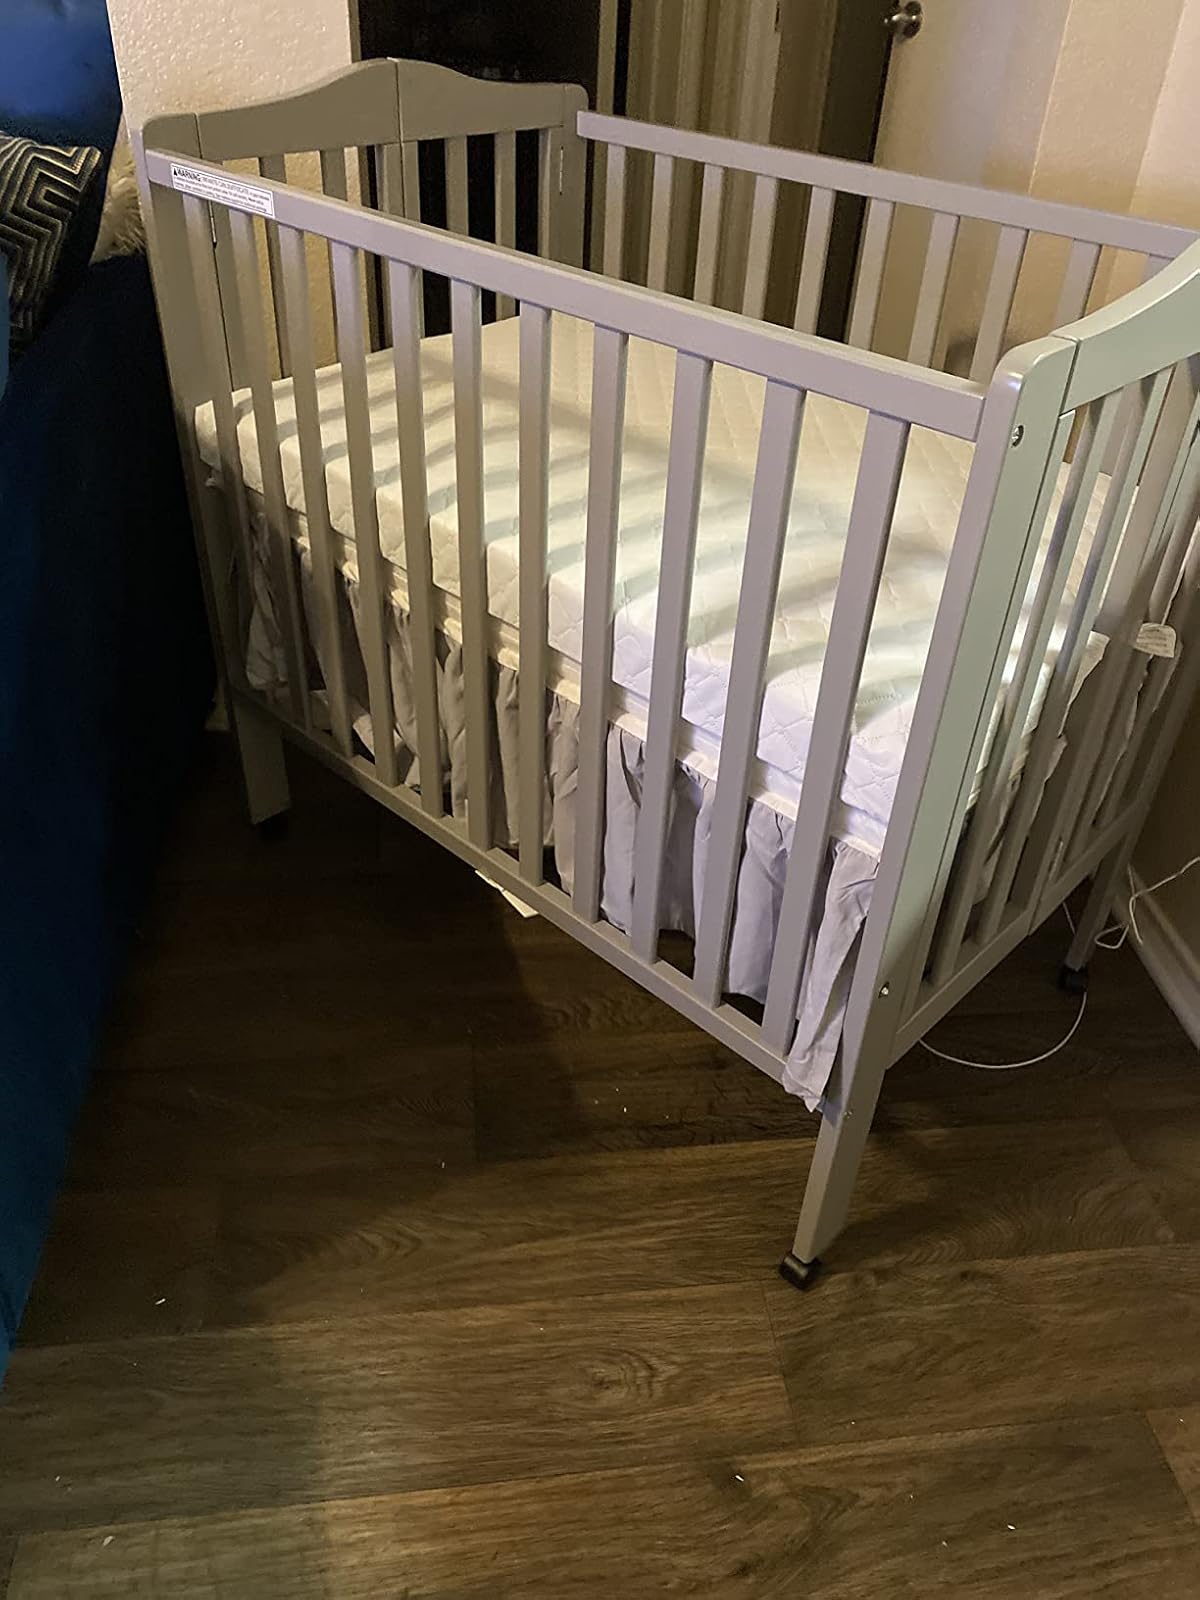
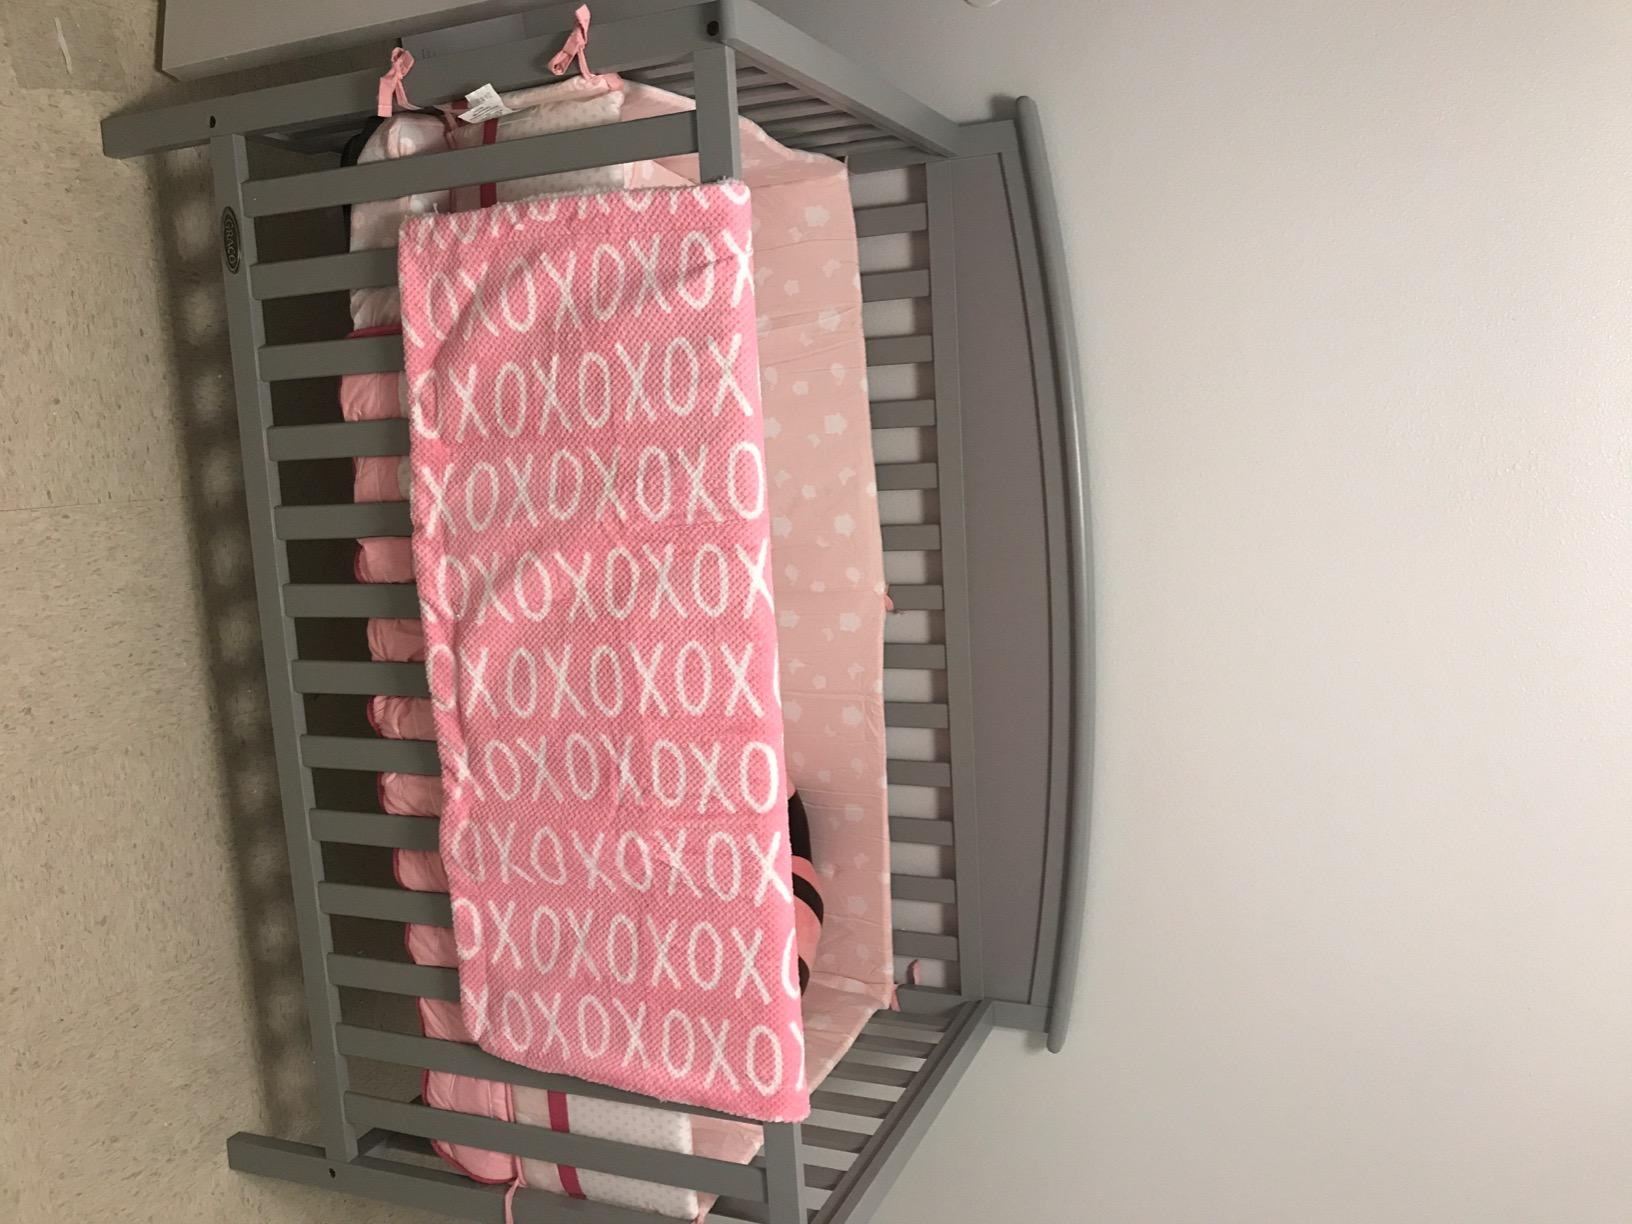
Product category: products_crib
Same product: no